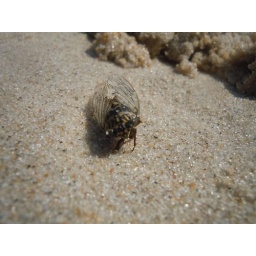
Found in the beach sand of Costa Nova.